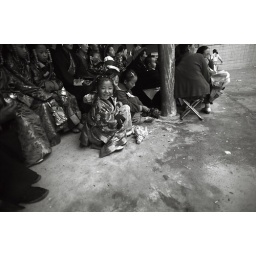
Young girls in traditional clothing sit at the sidelines of the Laru festival being celebrated in Rebkong, Tibet, July 1, 2007.